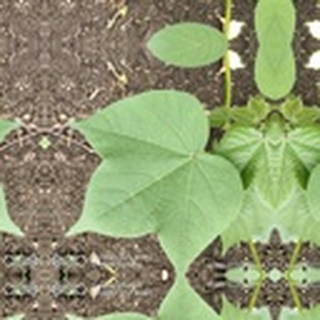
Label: healthy_cotton